Green Bay (town), Wisconsin

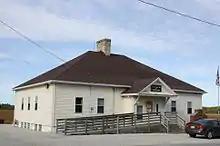
Town hall

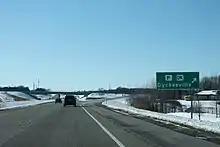
Dyckesville exit and County P overpass on Wisconsin Highway 57 as it passes through the town

Green Bay is a town in Brown County in the U.S. state of Wisconsin. The population was 2,035 at the 2010 census. The town is located several miles northeast of the city of Green Bay. The unincorporated community of Champion is located in the town, and the unincorporated communities of Dyckesville and New Franken are located partially in the town.